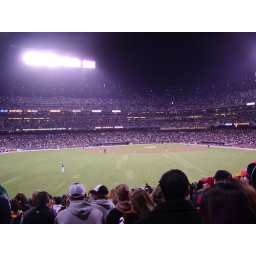
A view of the ballpark from our seats in the center field bleachers